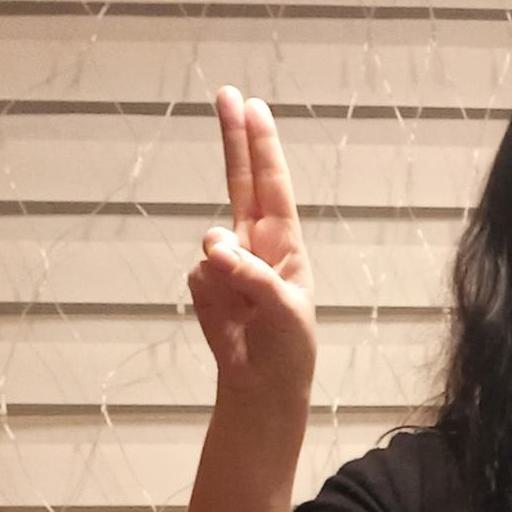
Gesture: two_up